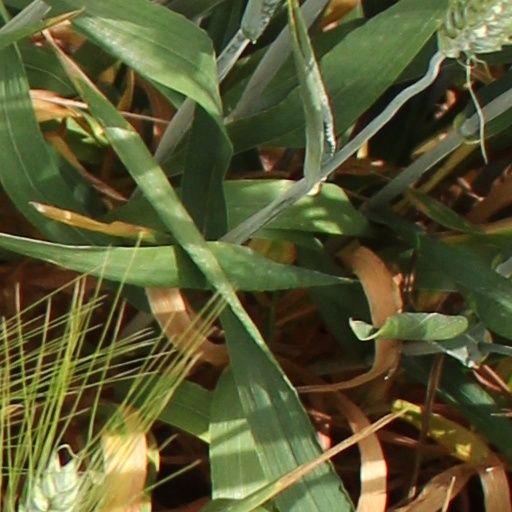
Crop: wheat